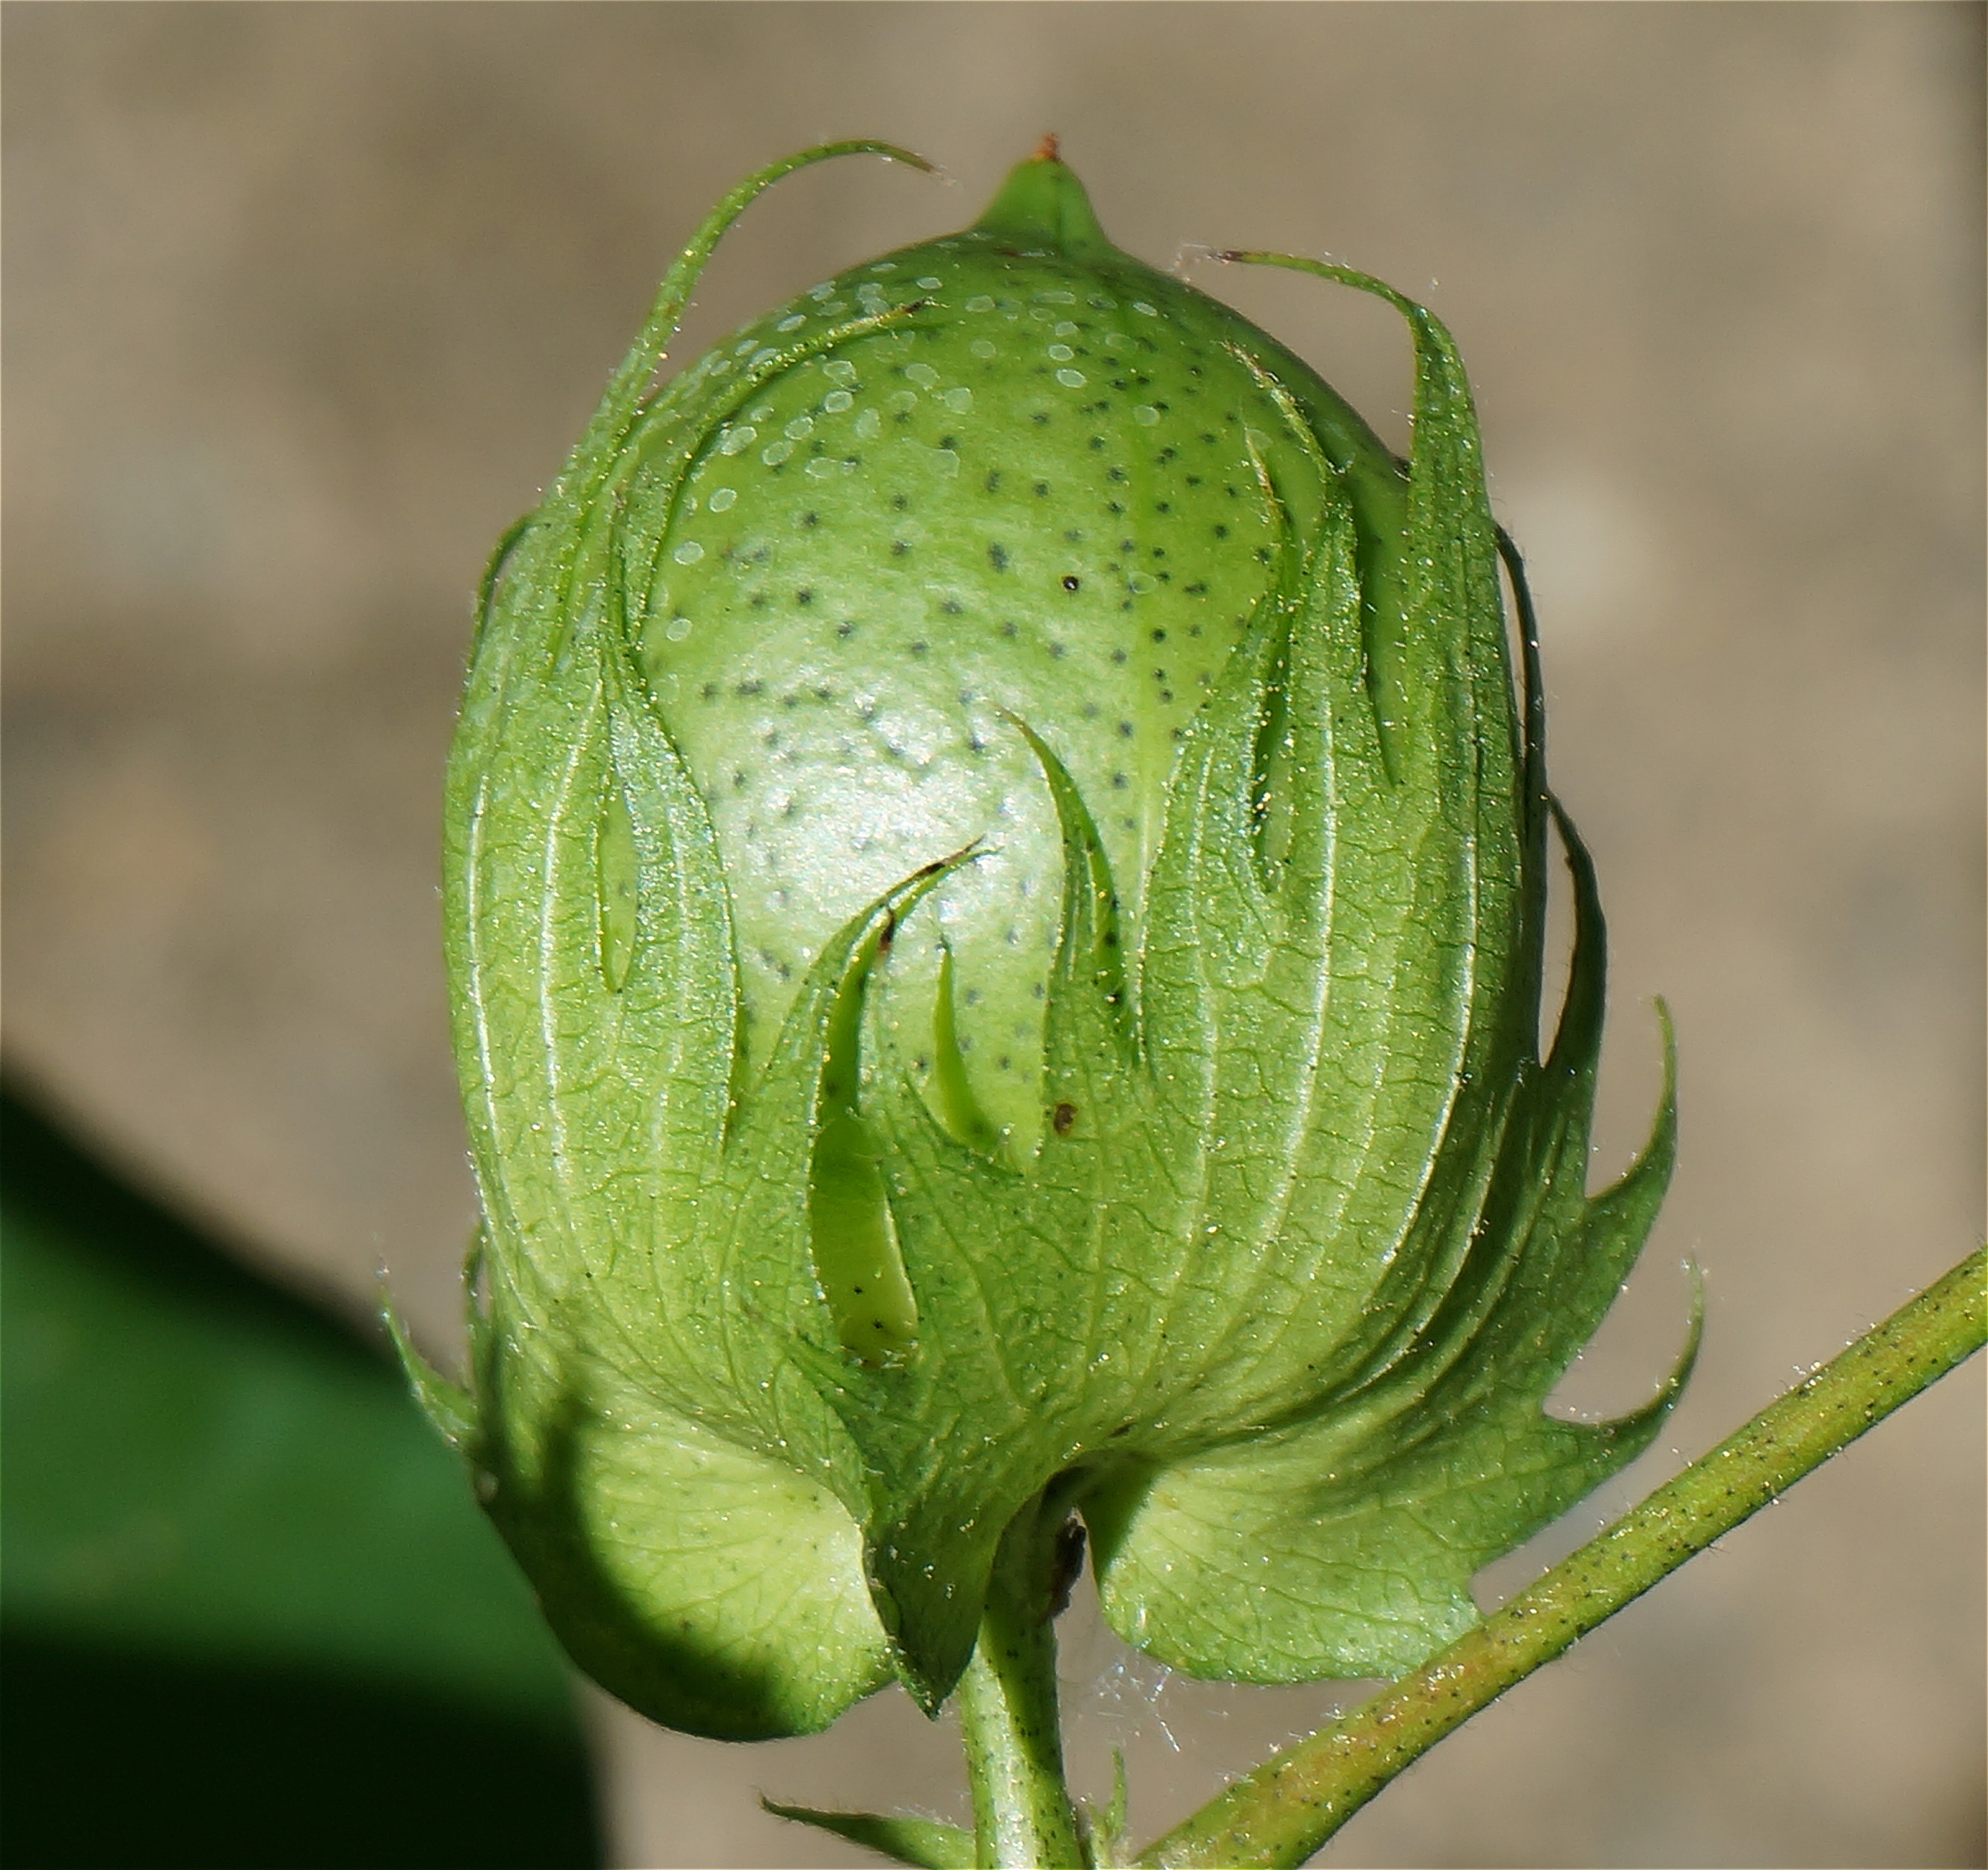
nature, plant, leaf, seed, flower, food, green, produce, vegetable, botany, flora, close up, thistle, cotton, bud, organic, macro photography, flowering plant, daisy family, ripening cotton boll, cotton boll, plant stem, land plant